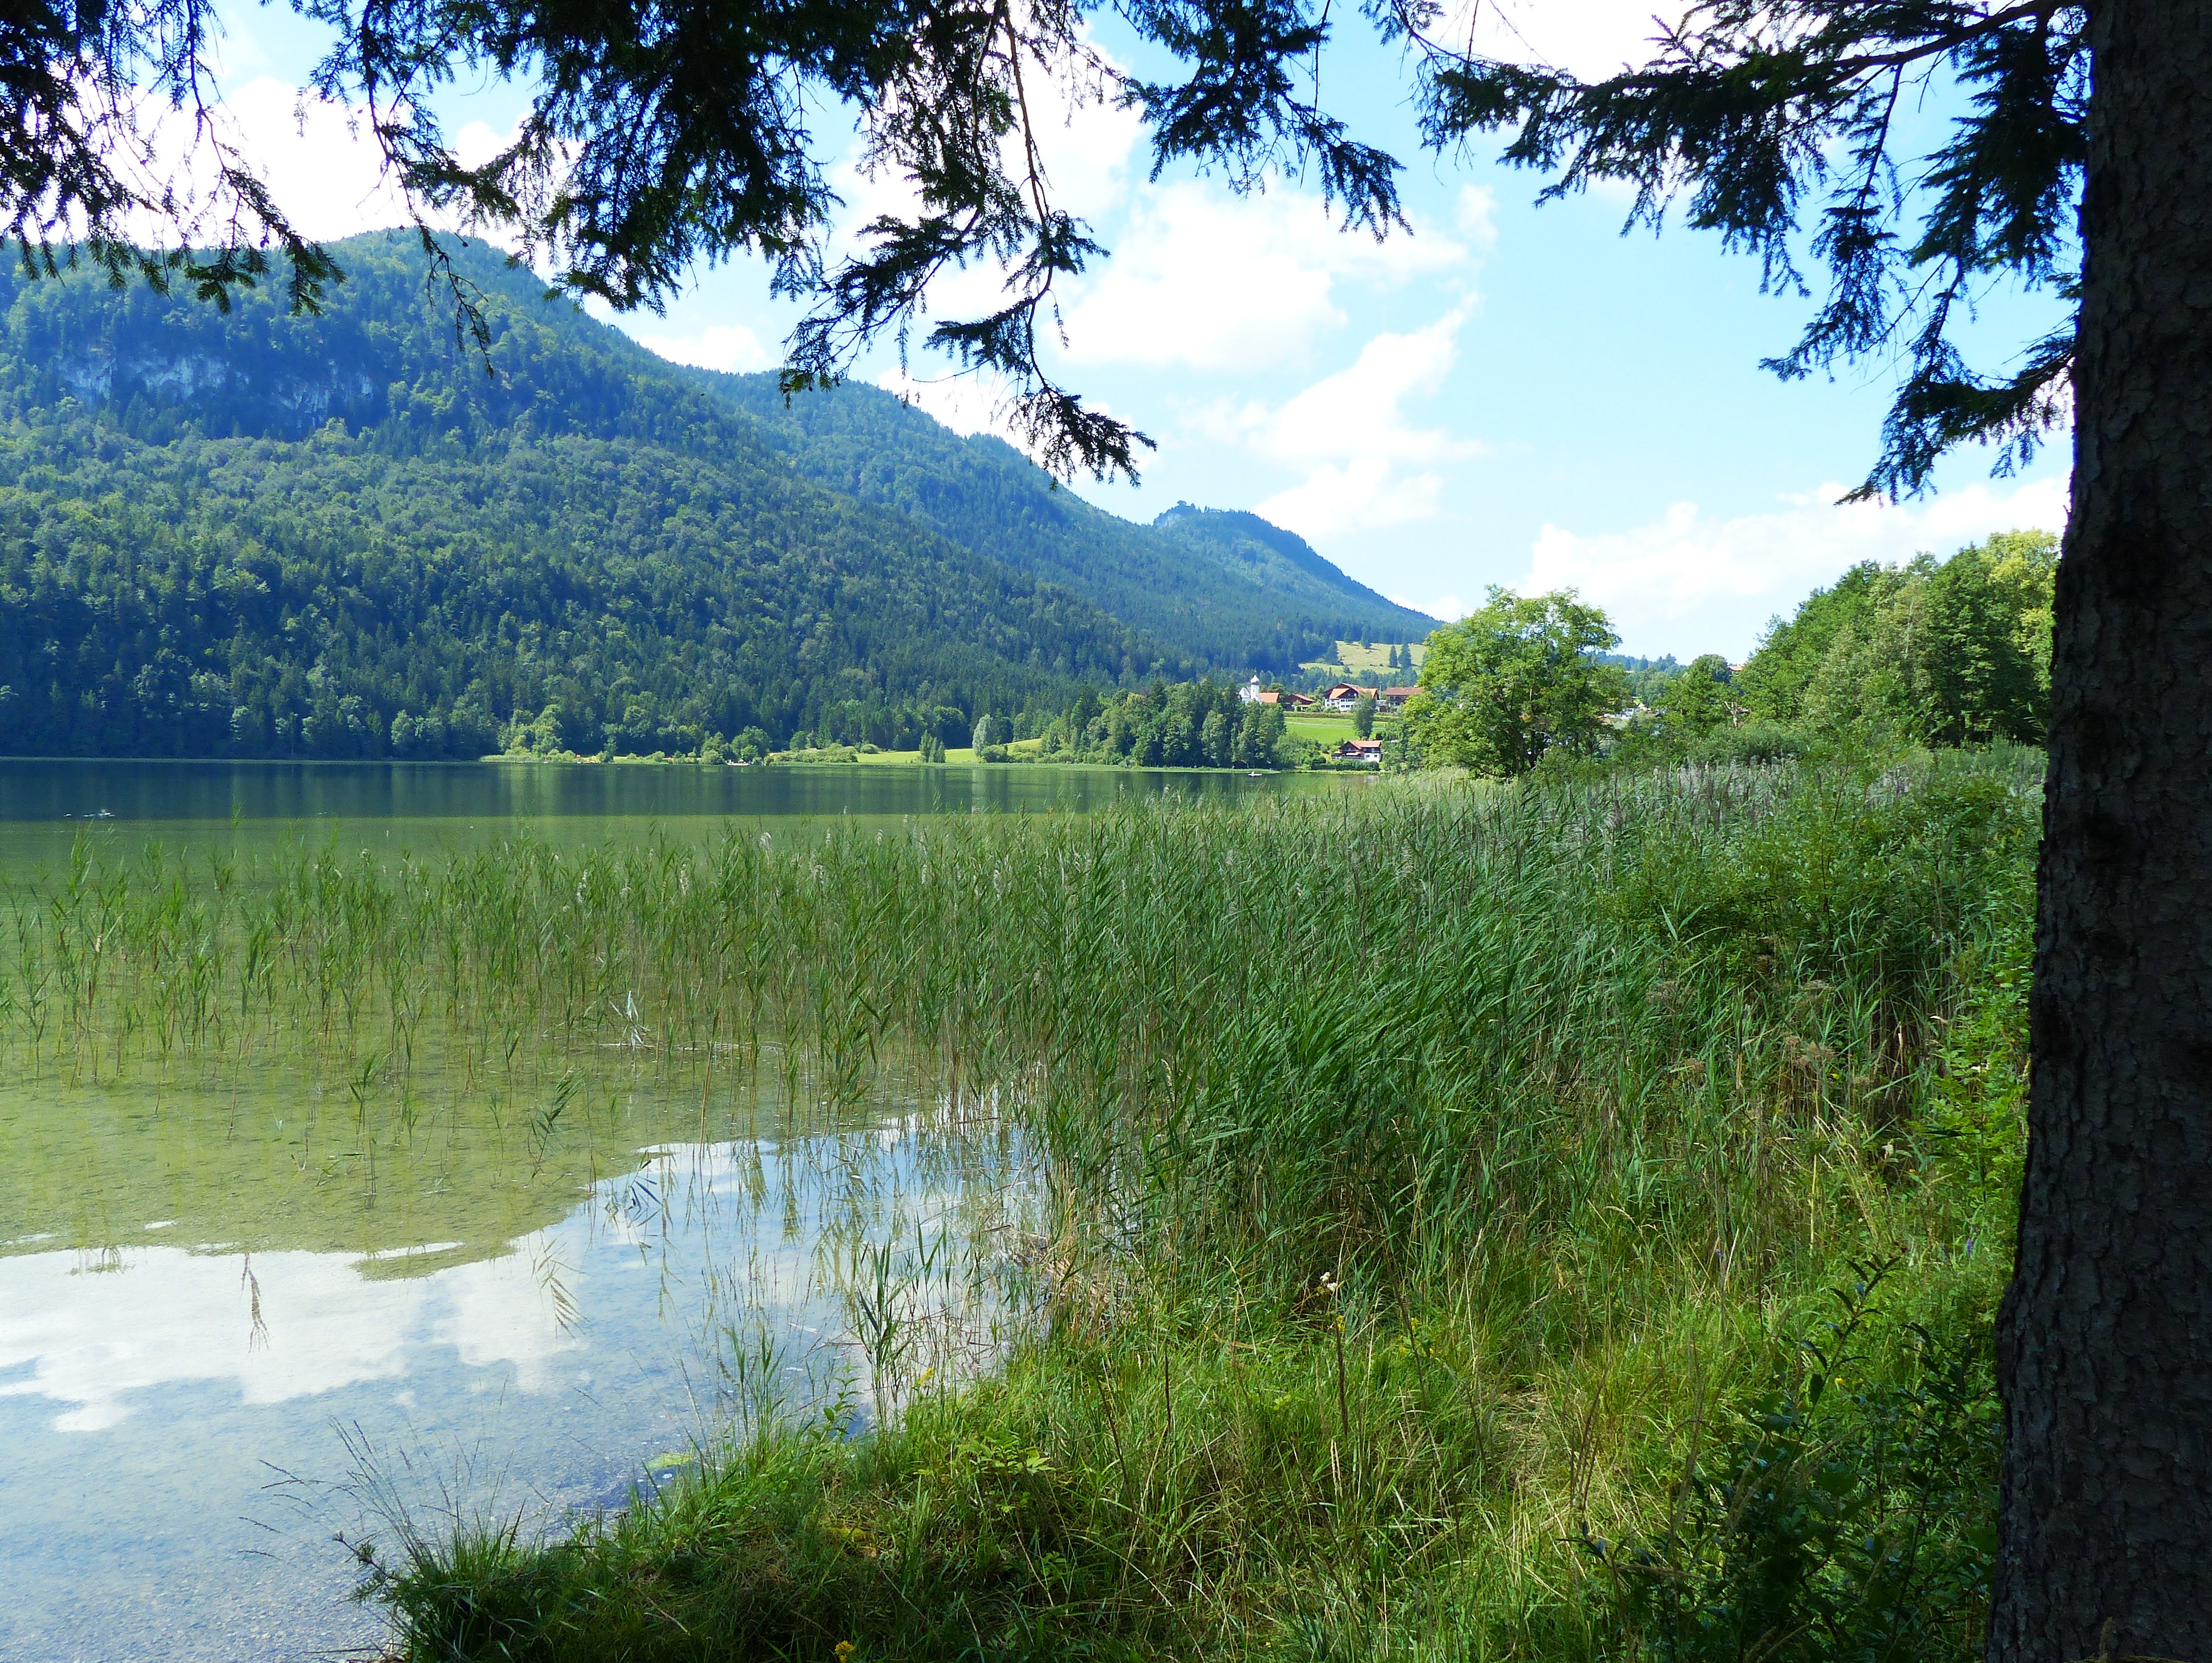
landscape, tree, nature, wilderness, mountain, meadow, lake, valley, mountain range, summer, reed, pond, reflection, reservoir, leisure, wetland, woodland, habitat, loch, waters, ecosystem, recovery, excursion destination, nature reserve, f ssen, allg u, west bank, lake weissensee, community lake, natural environment, mountainous landforms